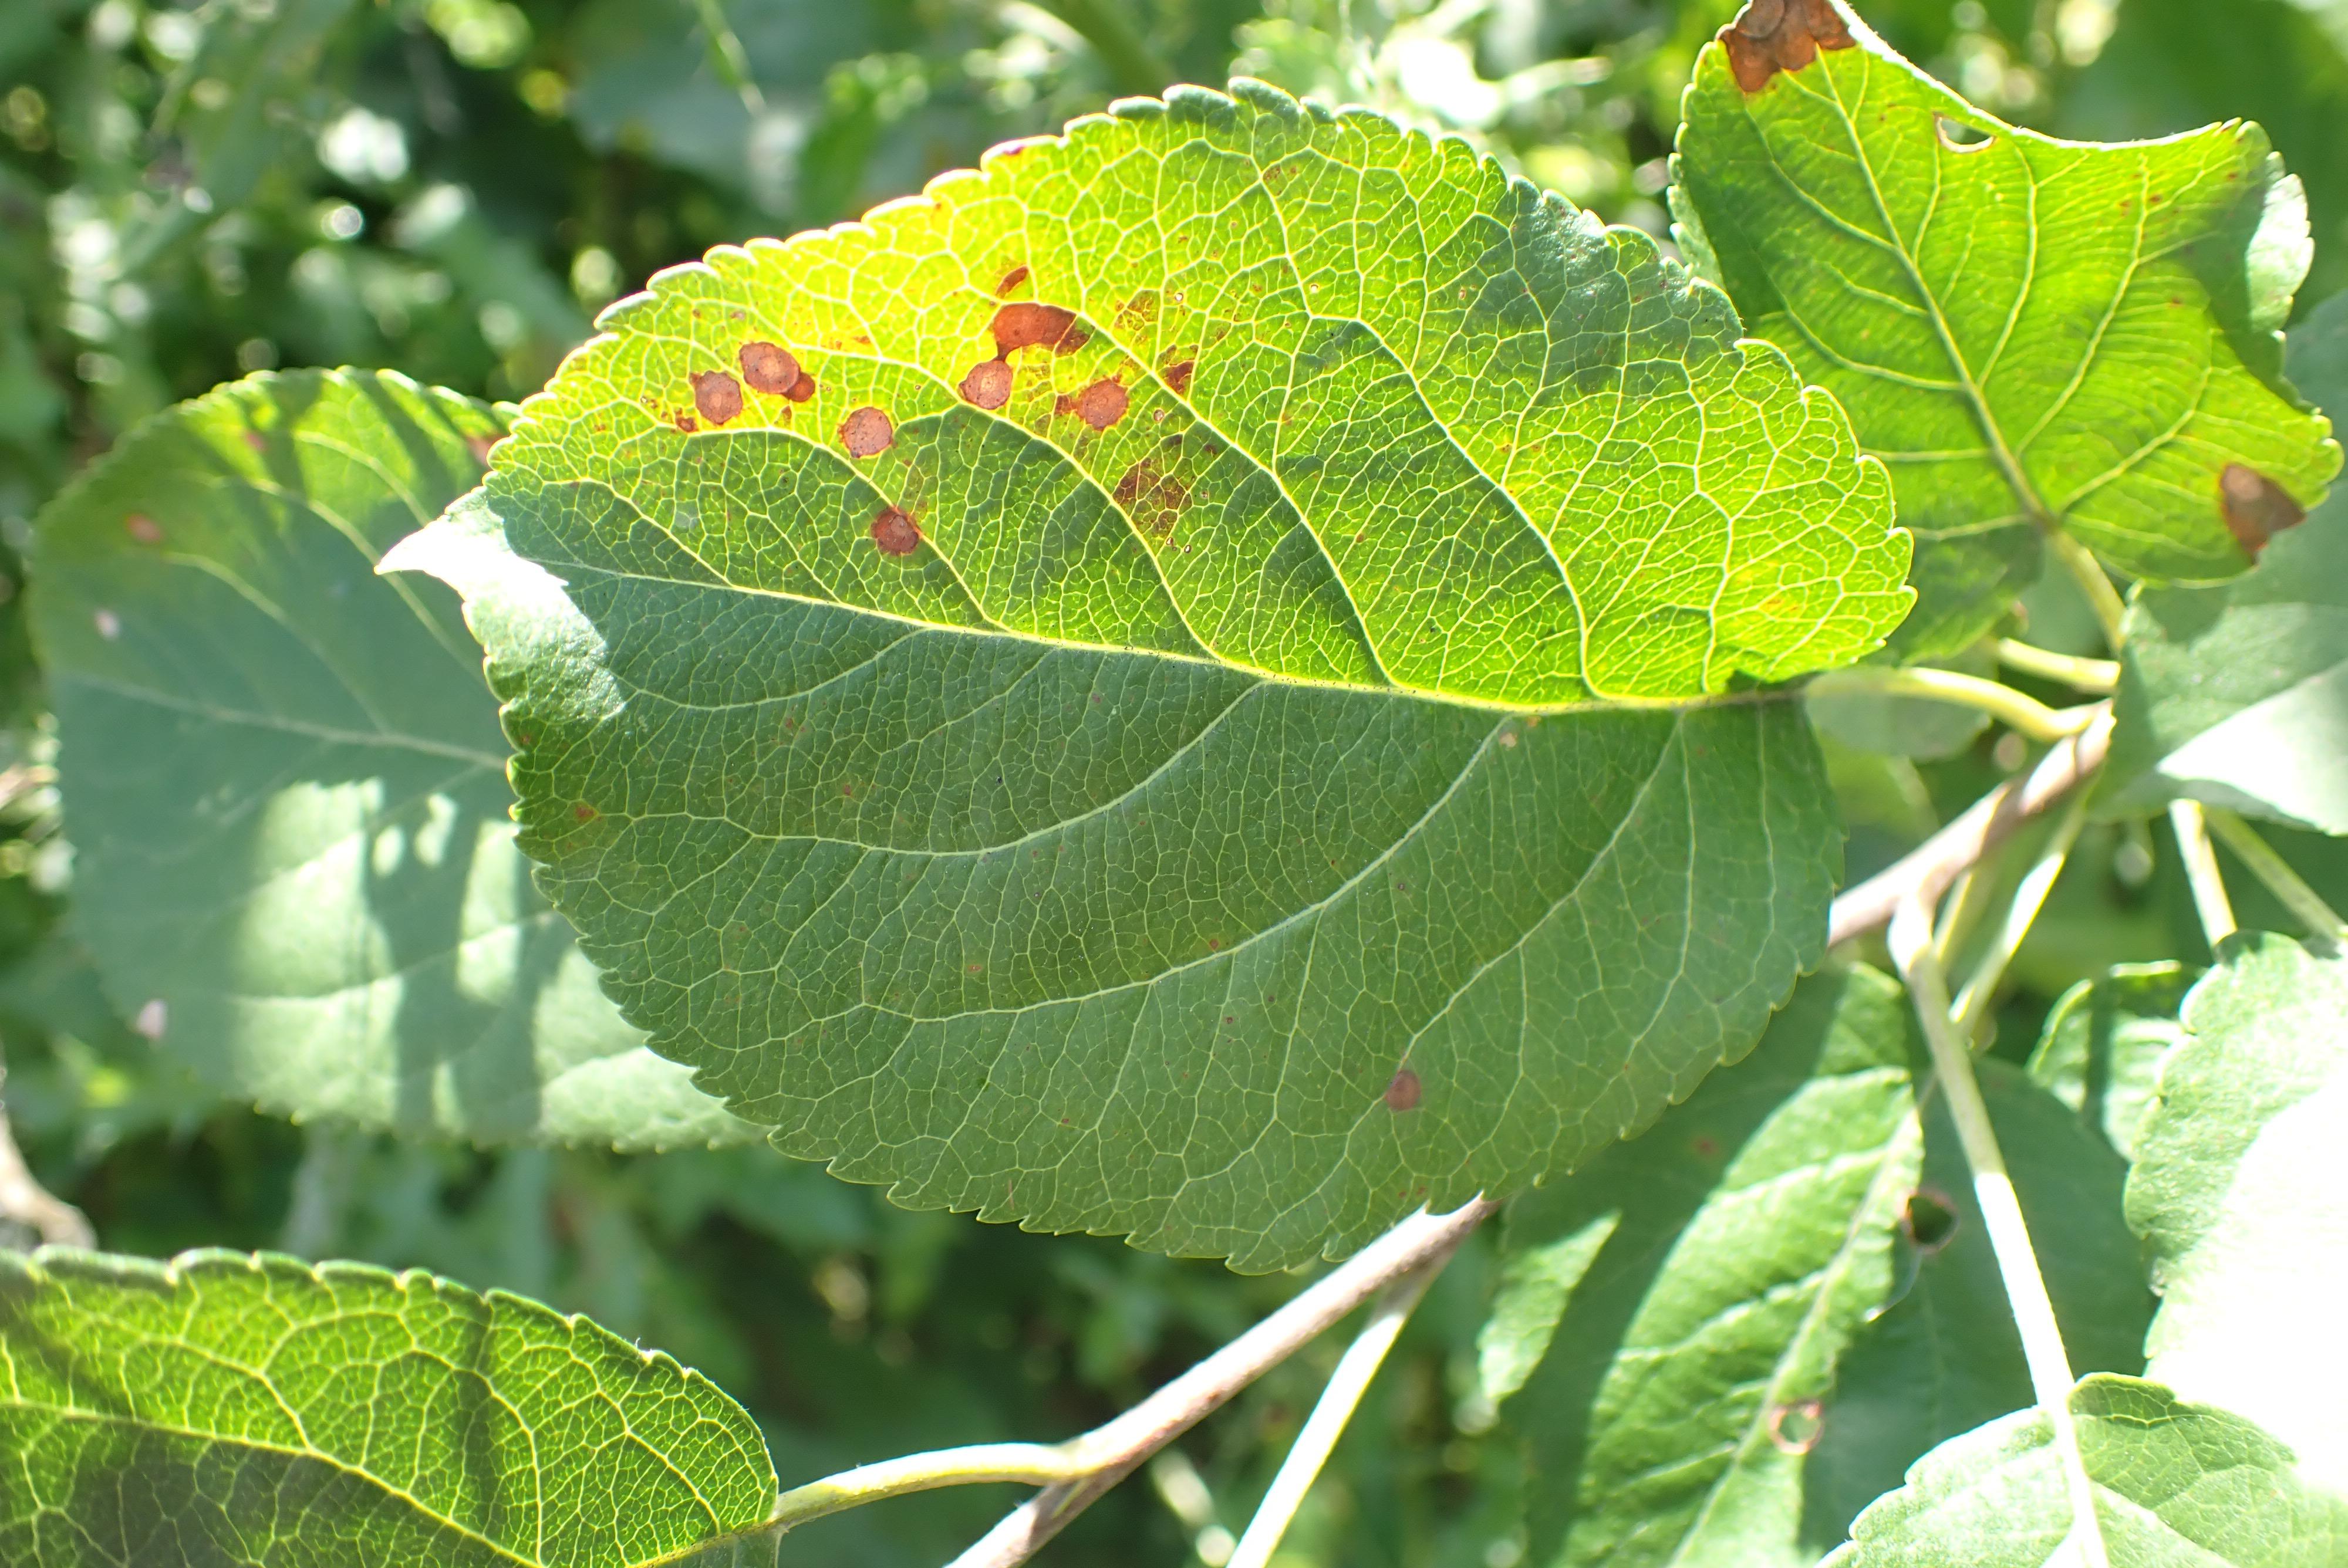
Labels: frog_eye_leaf_spot